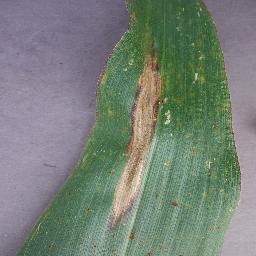
Label: Corn_(Maize)___Northern_Leaf_Blight